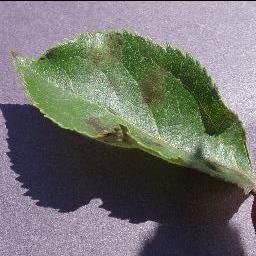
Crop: apple
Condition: scab